Youth in the Arab world

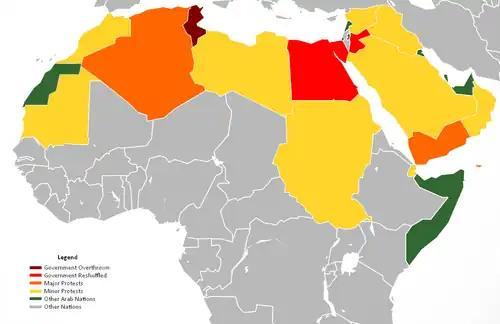
Arab World Protests Map As of 2.17.11

With such major growth in Arab youth population, two things begin to lack; education as well as job opportunity. "While countries across the region had made tremendous strides in bolstering rates of educational attainment within their populations, particularly for young women, educational outcomes have not provided youth with the skills sought out by private sector employers in the region." Due to large enrollment numbers in education each individuals access begins to decrease. A world bank report in 2008,"estimated that the secondary school population in the region will grow by one-third during the next 30 years, and that tertiary education cohorts will more than double". On top of an increase in youth and no change to the education system with greater demand, millions of kids are still unable to attend primary and secondary schooling. 13 million kids between the ages 6 and 15 are currently out of school or never have attended. Youth fall under this category for many reasons, some including; can't afford schooling, are already employed, disabled, or live within an area where schooling is impossible due to conflicts.